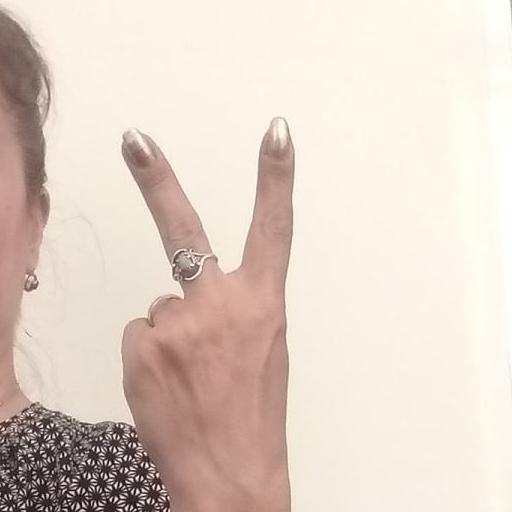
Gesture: peace_inverted